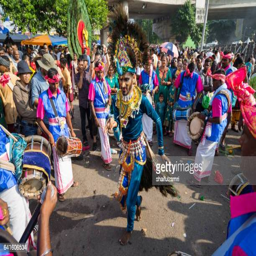
devotees performing a pray session during festival